Second Assault of Dellys

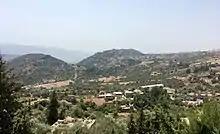
Taourga

When the weather improved and the rain stopped in the valley of Oued Sebaou, General Bugeaud then left the Dellys bastion on the day of 10 May 1844 to set out again to face the threat of the Kabyles of the great tribe of Flissas north of Taourga mountain.